Musume Dōjōji

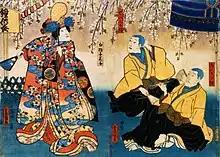
Depiction of a "Kyō-ganoko Musume Dōjō-ji" performance

, commonly called , is a kabuki dance drama. It is the oldest surviving Noh-based Kabuki dance drama, which tells the story of a maiden who dances before a bell in the Dōjō-ji temple and then reveals herself to be a serpent-demon. The work is noted for its sequence of dances during which the performer dances for nearly an hour with nine changes of costume. It may be considered the most important piece in the kabuki dance repertoire, one that the onnagatas are required to learn to show their mastery of classic dances. It is classified as one of the that involve quick change of costumes and roles. Geisha and other dancers may also learn to perform parts of the dance as solo buyō dance pieces.